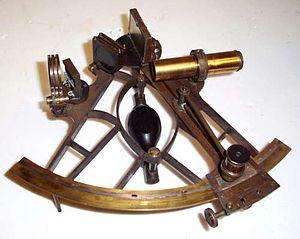
L'angle plan est l'angle classique à deux dimensions. On emploie généralement cette expression par opposition à angle solide, l'analogue de l'angle plan dans l'espace.